James Taylor Harwood

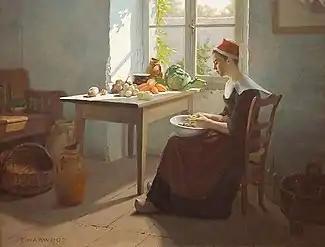
Preparations for Dinner

It was there, in 1927, that he met a young literature student named Ione Godwin. Despite a forty-seven year difference in their ages, they were married in 1929, creating a minor scandal. As a result, he resigned his position and they moved to Paris, where they had two children. He painted (experimenting with Pointillism) and exhibited until 1939, when the impending war forced them to return home. He died there the following year.